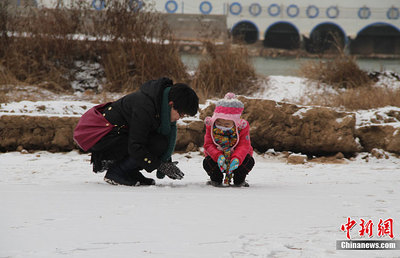
Weather: snow or frosty